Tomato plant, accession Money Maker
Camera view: tilt-top (135 deg); turntable rotation: 0 degrees
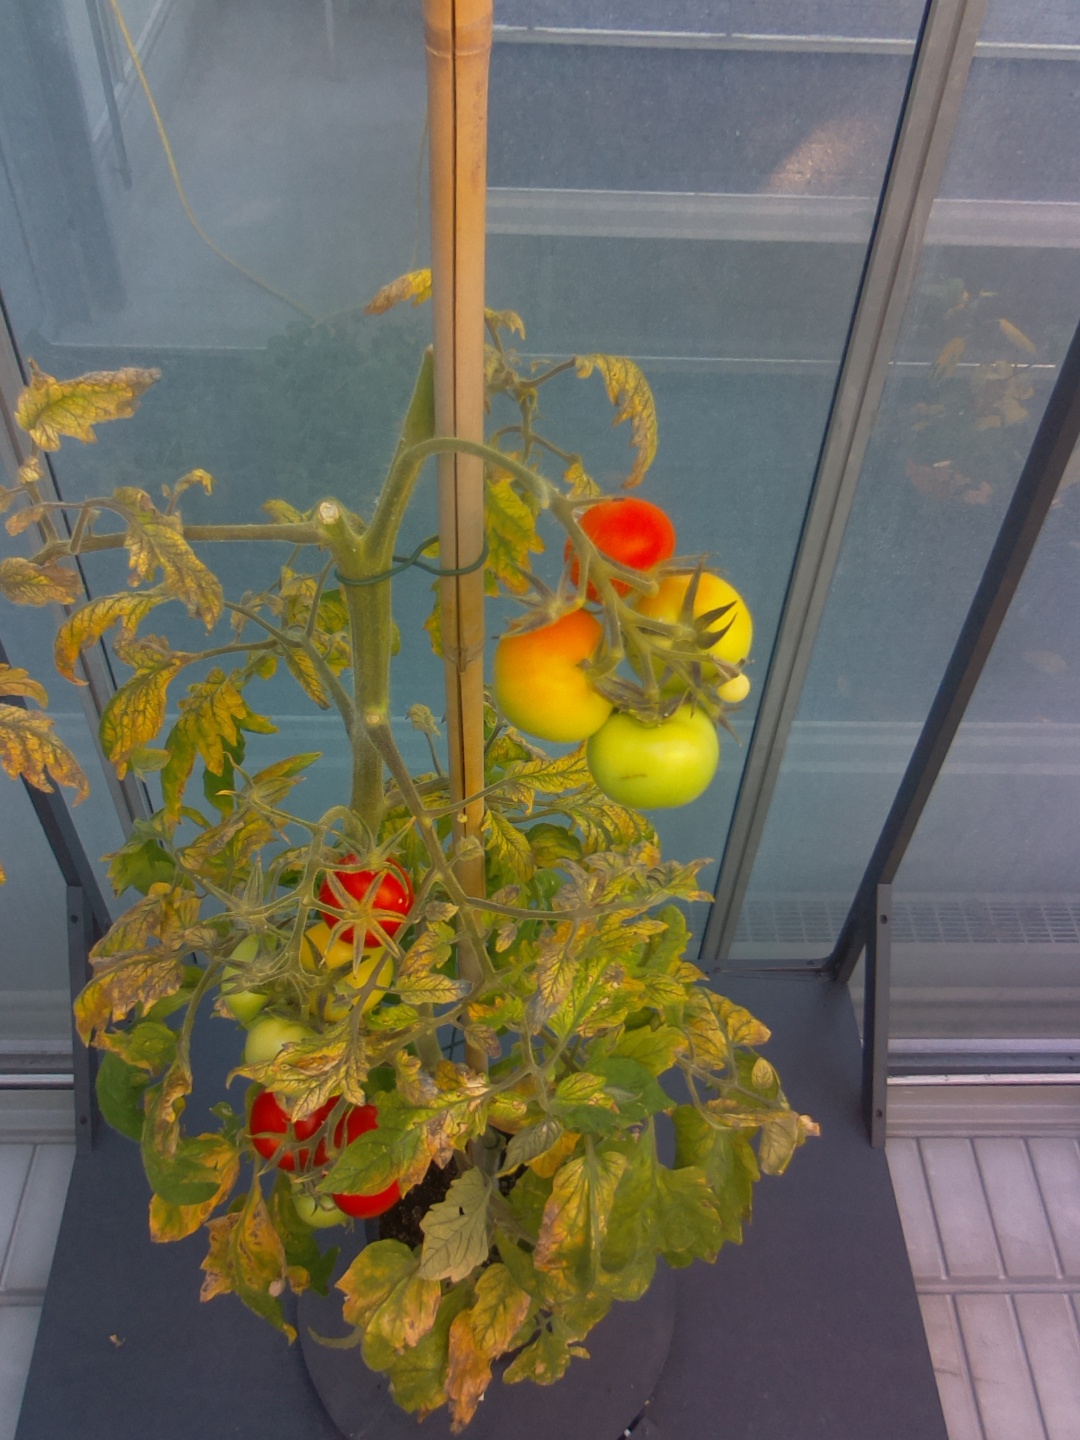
BBCH growth stage 83: 30%-40% of fruits show typical fully ripe color